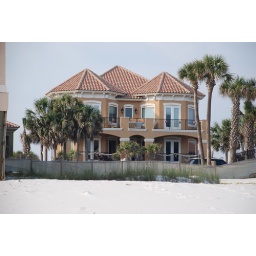
cool house on beach in destin